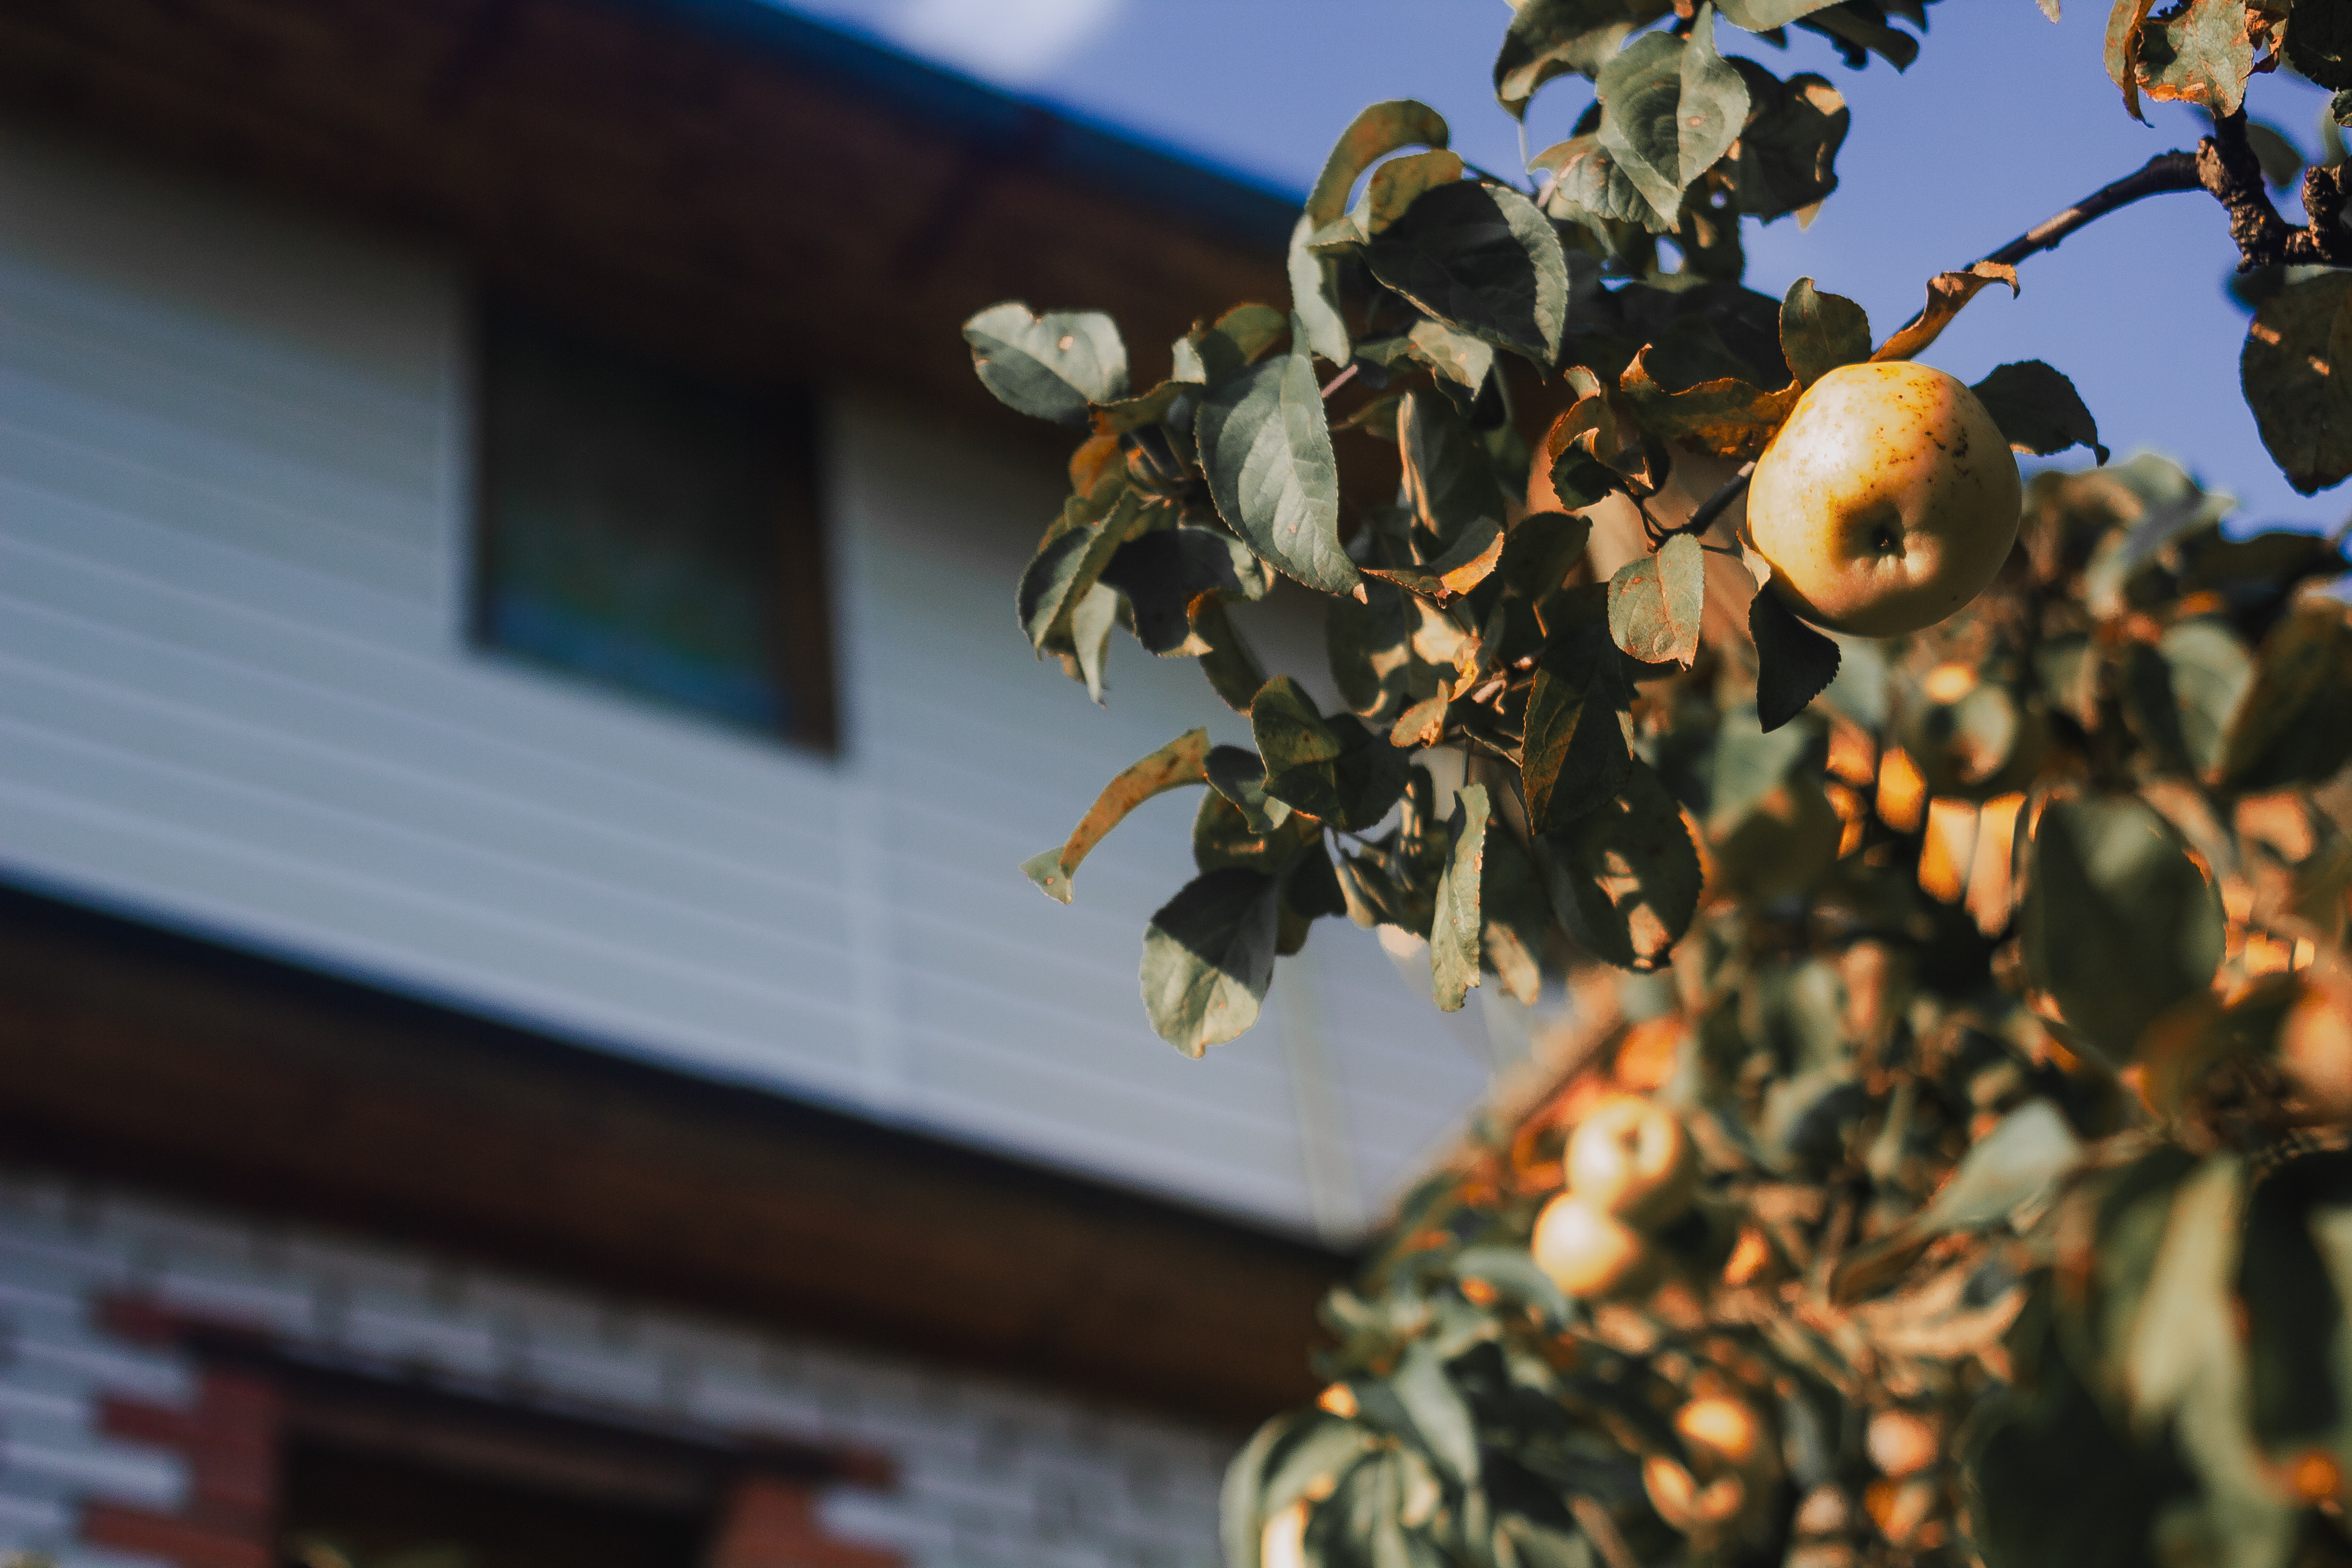
tree, sky, plant, leaf, branch, architecture, winter, house, autumn, flower, metal